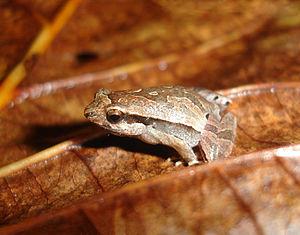
Physalaemus spiniger est une espèce d'amphibiens de la famille des Leptodactylidae.